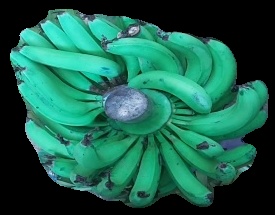
Variety: pachbale
Grade: grade3